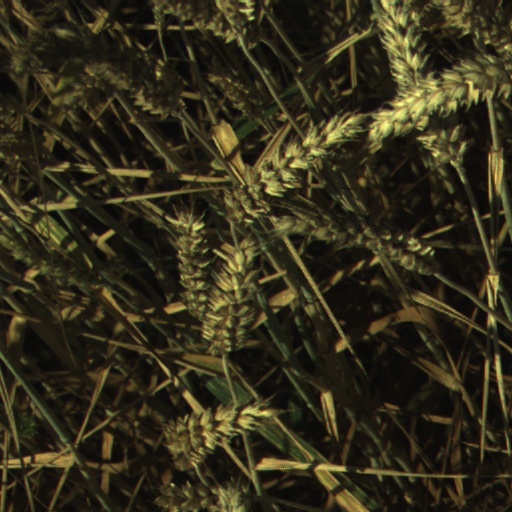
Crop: wheat